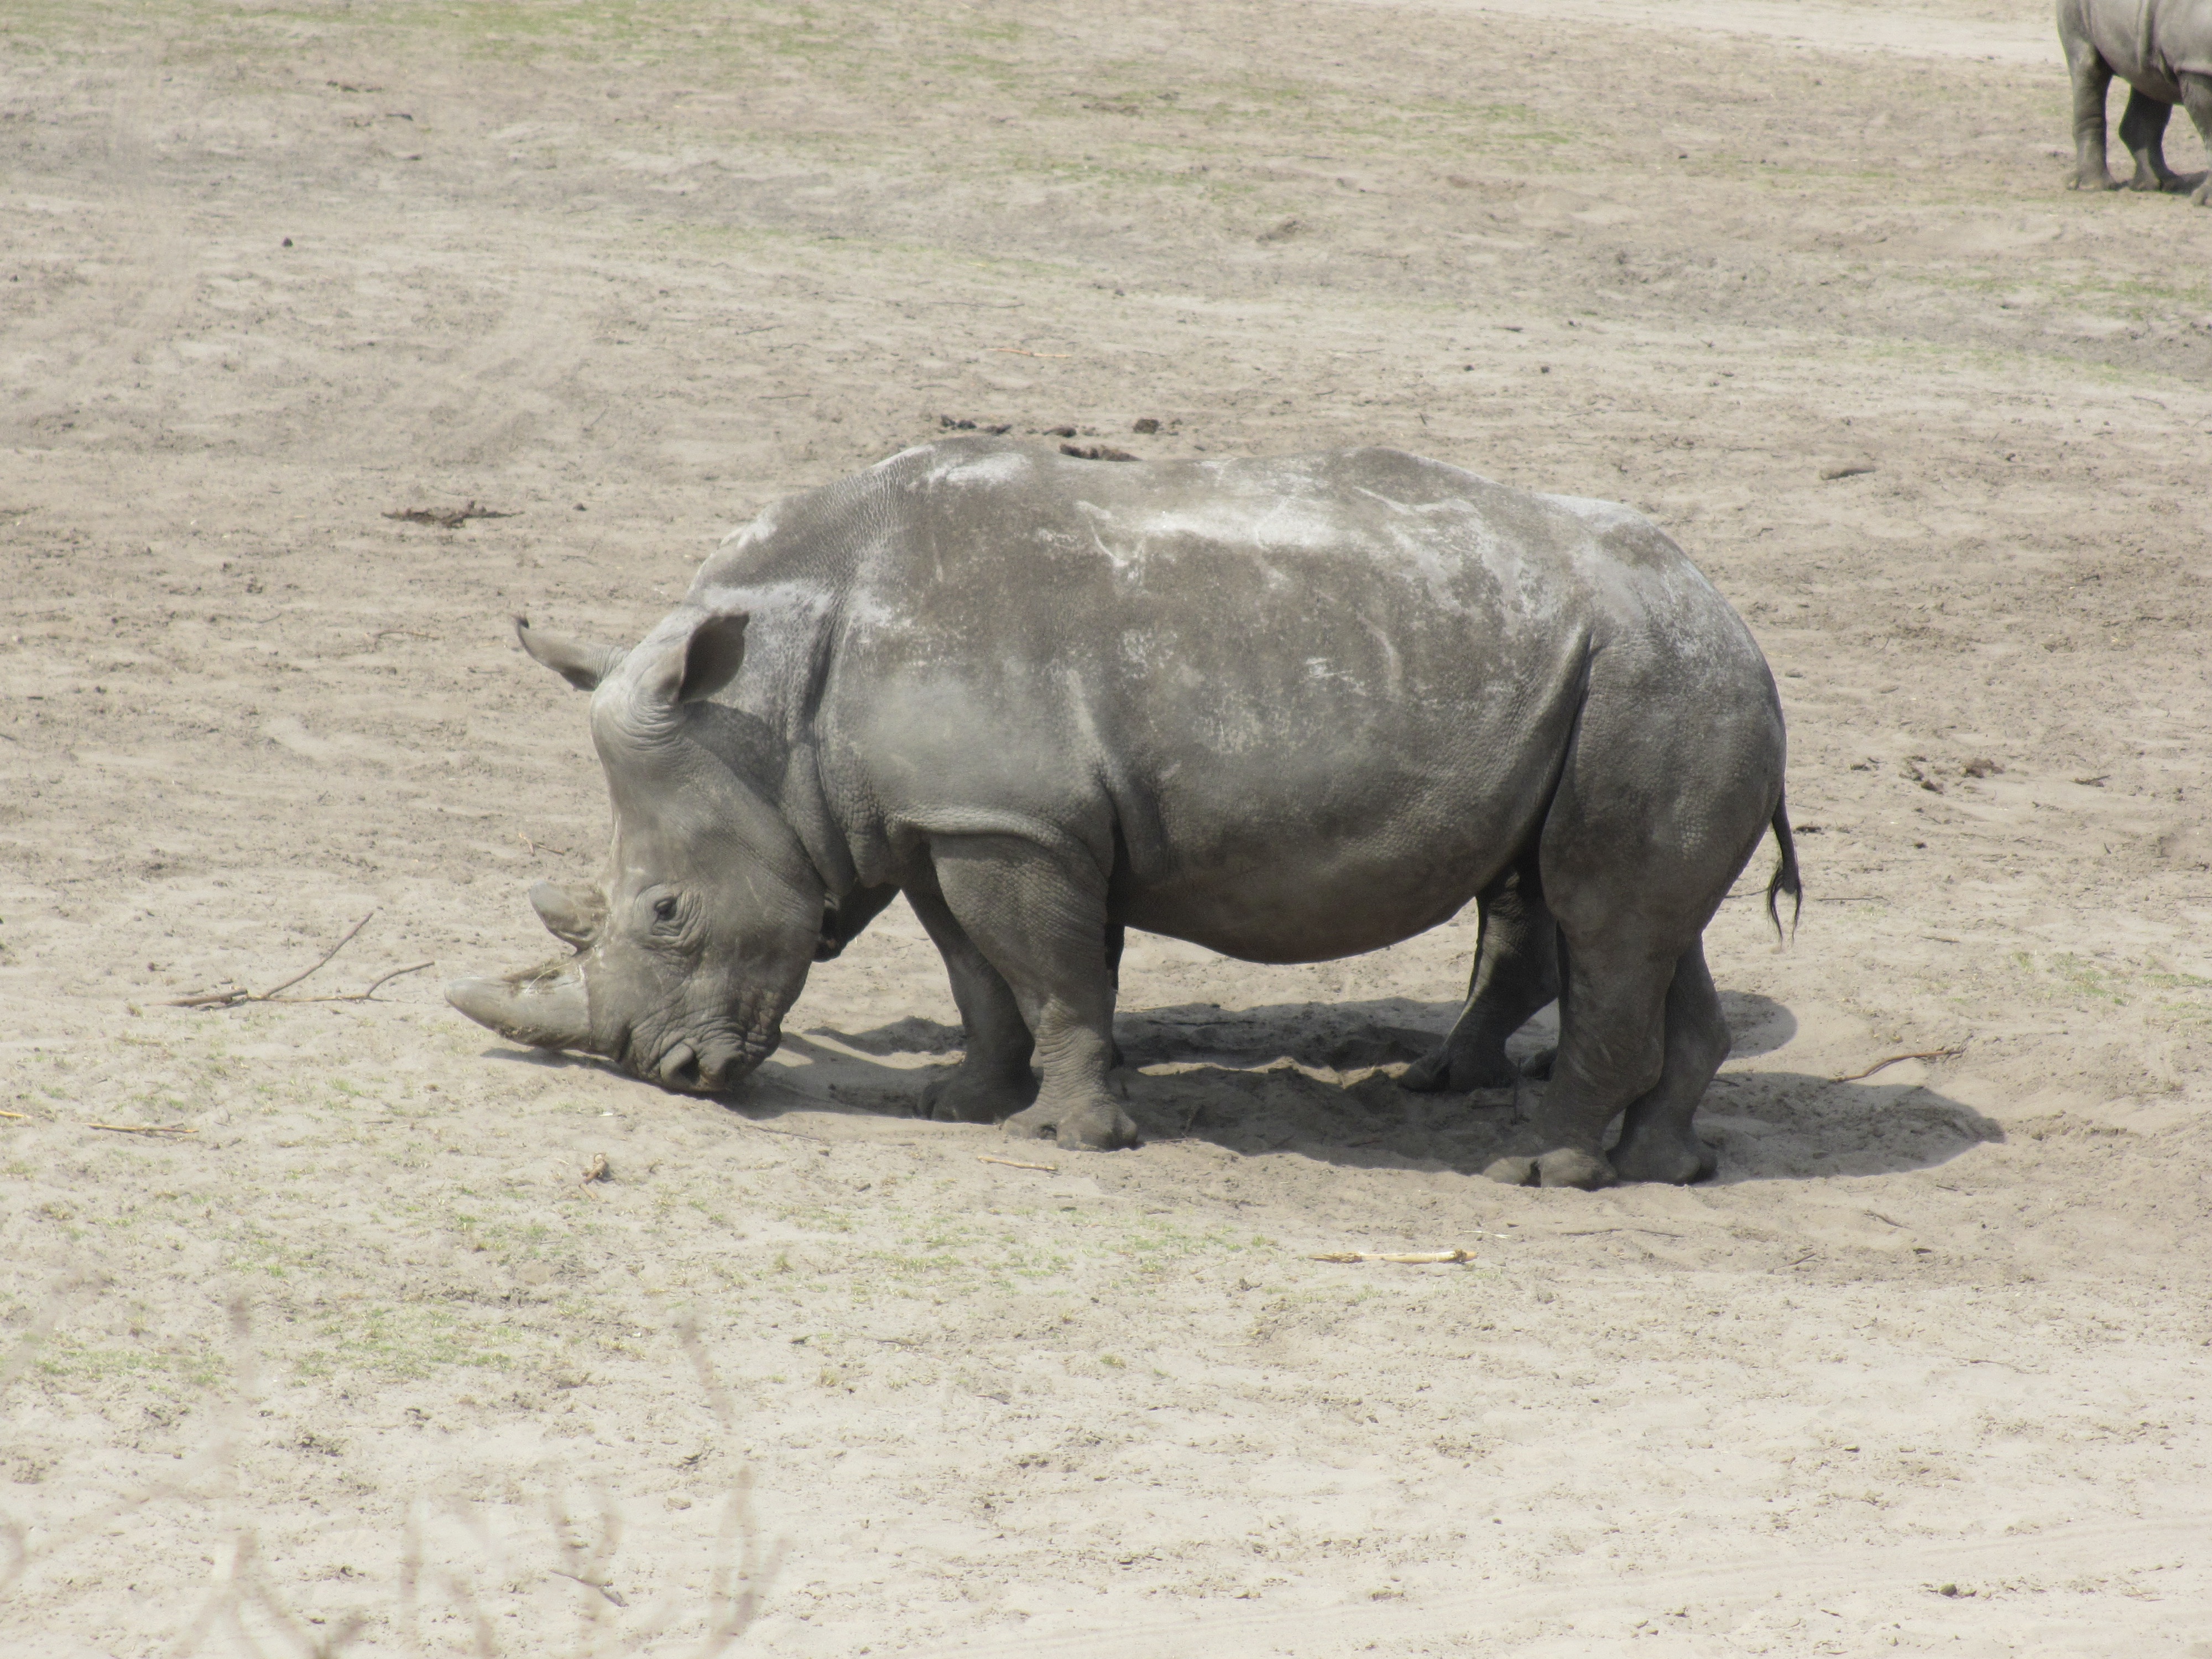
animal, wildlife, mammal, fauna, rhino, rhinoceros, vertebrate, safari, indian elephant, white rhino